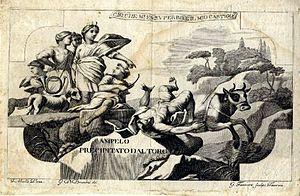
Dans la mythologie grecque, Ampélos est un jeune satyre, éromène aimé de Dionysos. Sa mort donne naissance à la vigne et au vin.